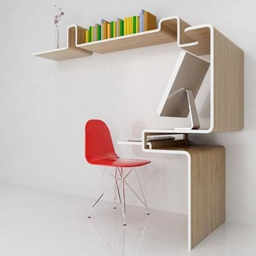
all in office desk and shelving